Boating

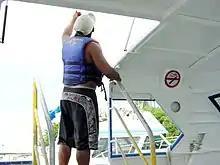
Sailor equipped with a personal flotation device

Boating activities are as varied as the boats and boaters who participate, and new ways of enjoying the water are constantly being discovered. Broad categories include the following: